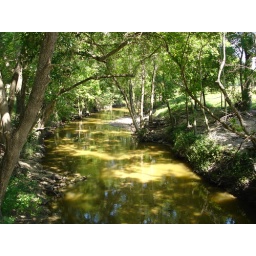
I just missed the cow who was standing in the creek.